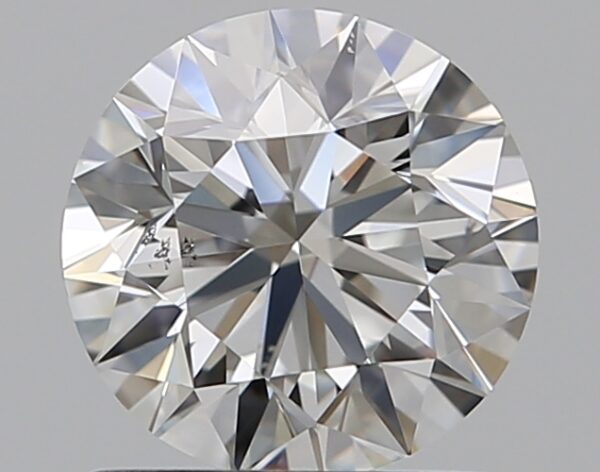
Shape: round
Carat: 0.9
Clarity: SI1
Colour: G
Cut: VG
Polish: EX
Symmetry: GD
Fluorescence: N
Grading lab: GIA
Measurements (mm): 6.04 x 6.14 x 3.88